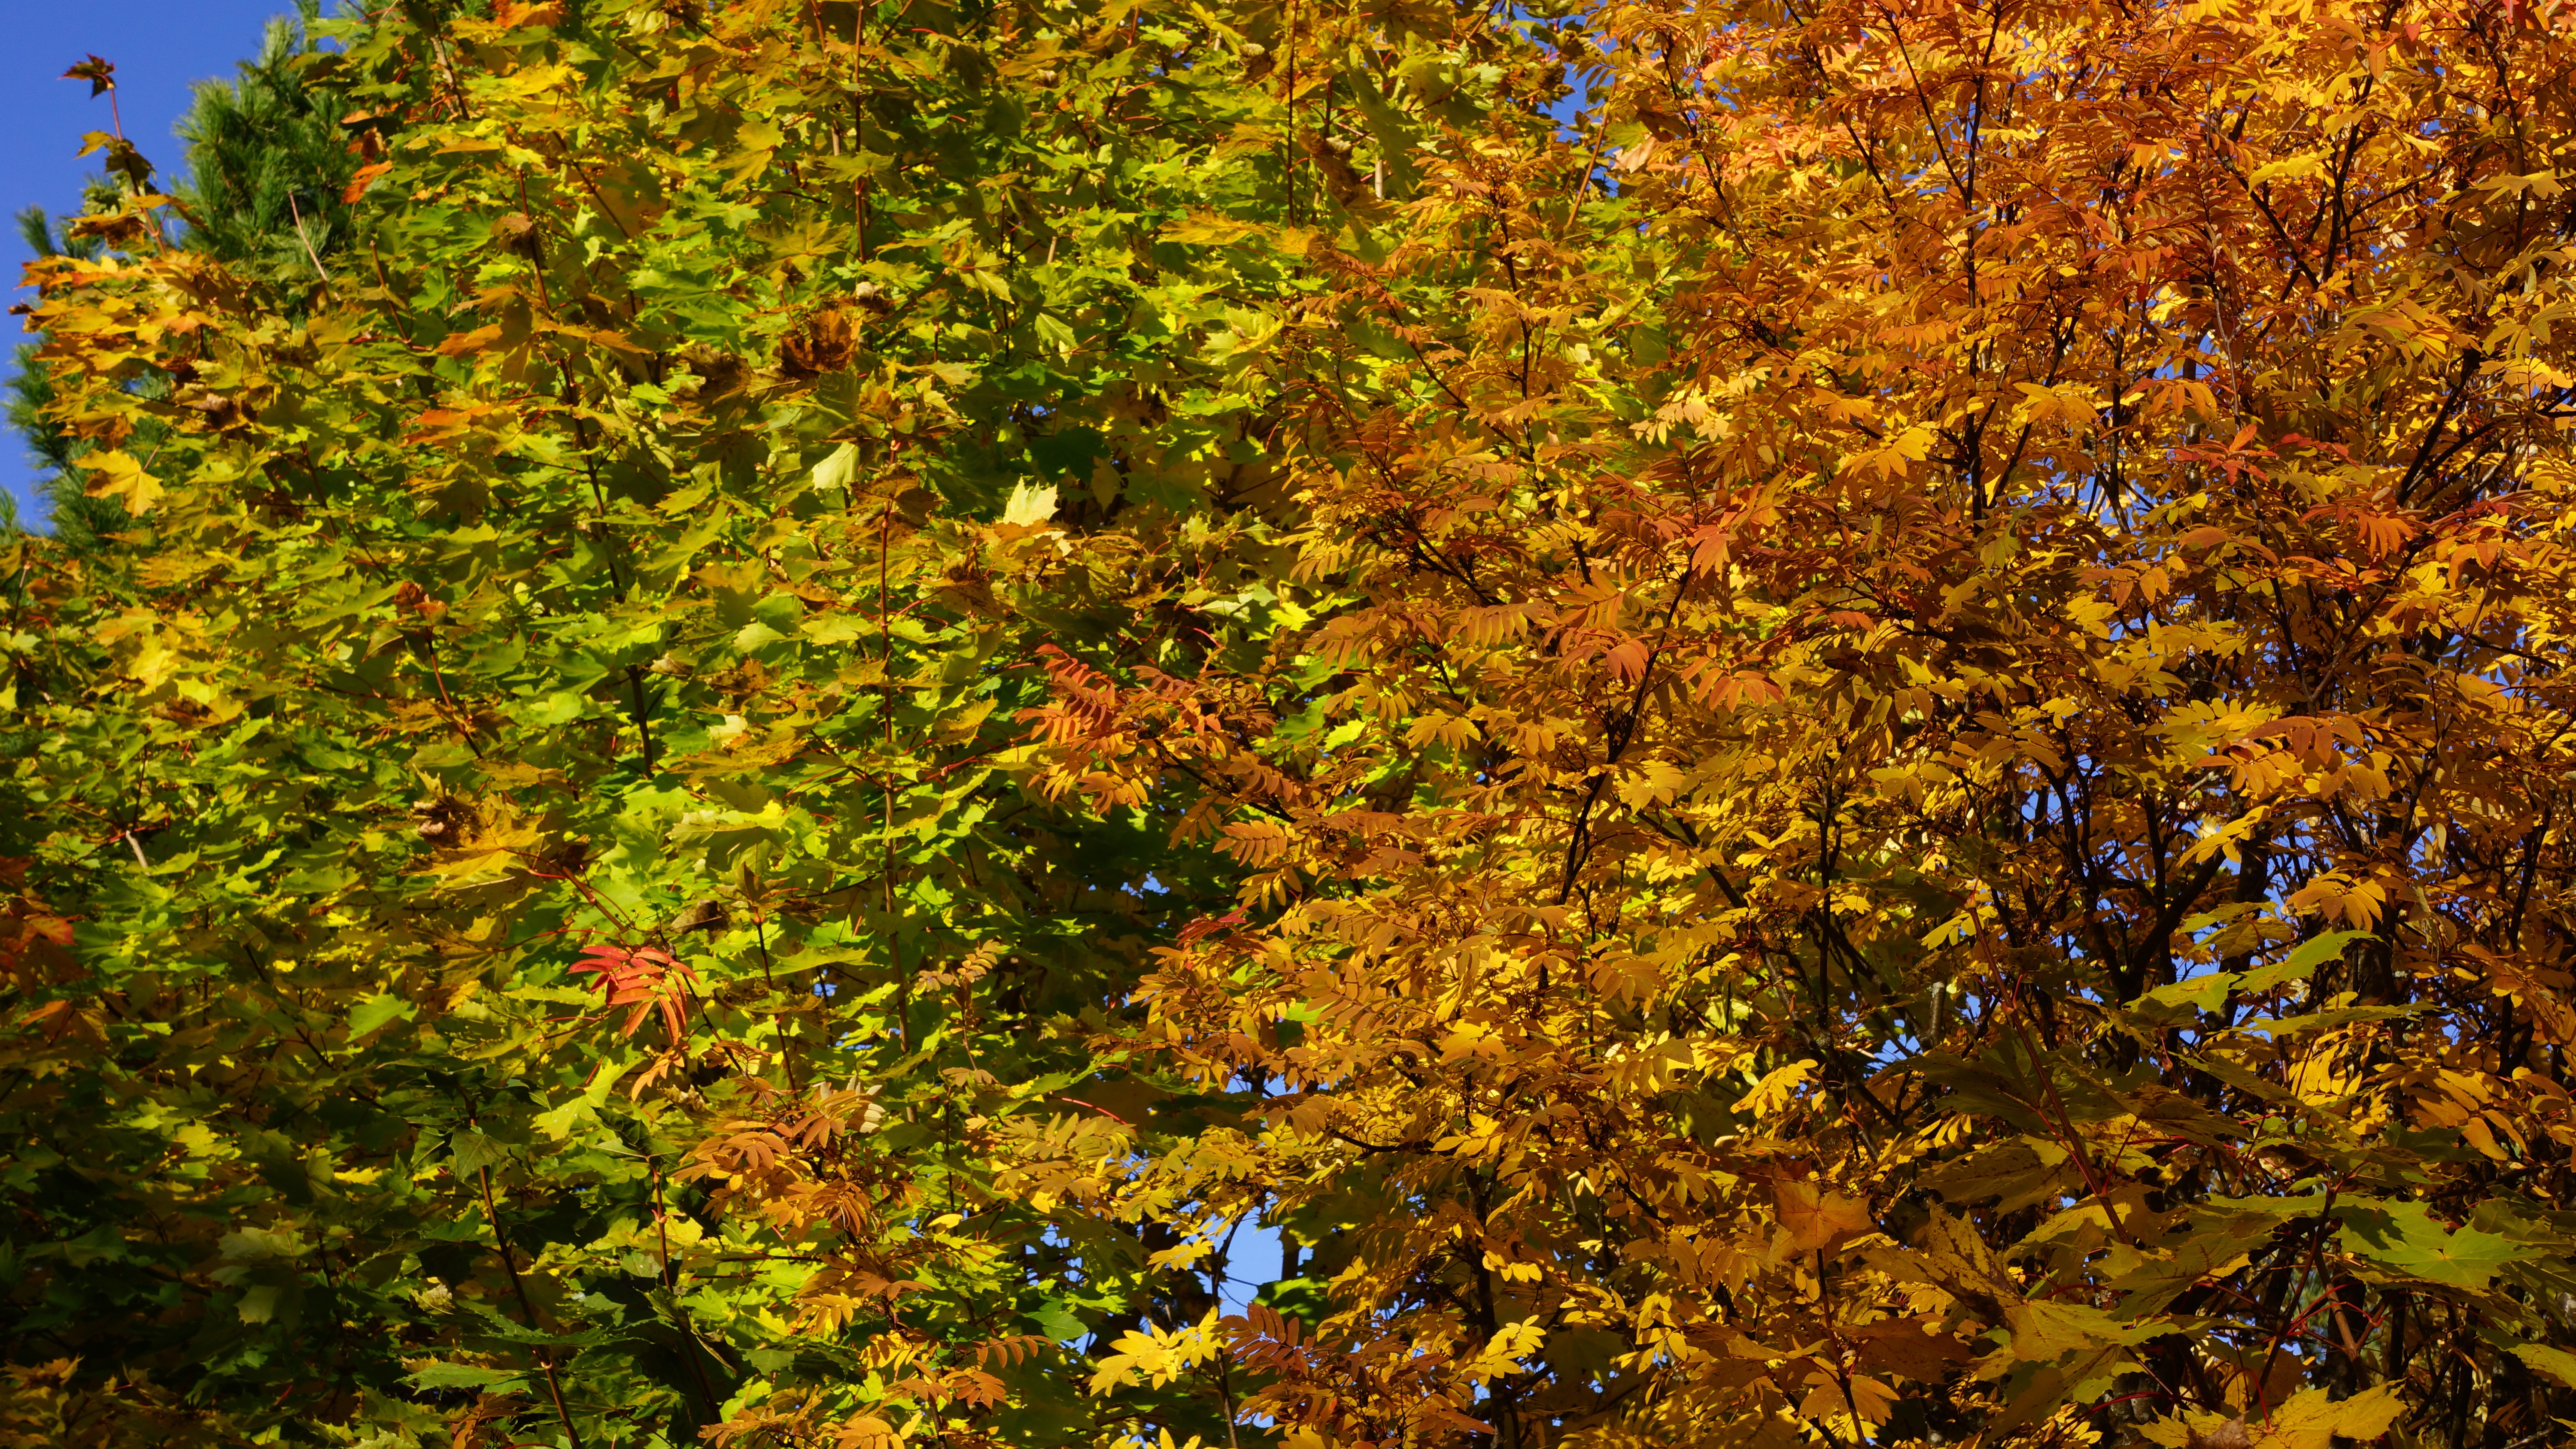
tree, forest, branch, plant, sunlight, leaf, flower, orange, green, autumn, chlorophyll, season, vegetation, shrub, deciduous, woodland, habitat, fall colors, ecosystem, reddish, deciduous trees, natural environment, woody plant, temperate broadleaf and mixed forest, land plant